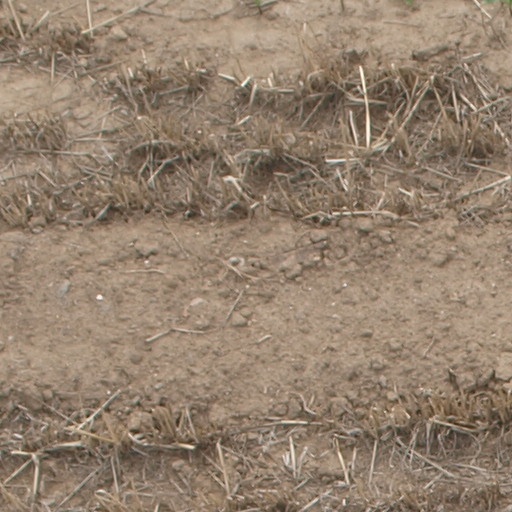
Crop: maize; corn